Seventeen Mile River

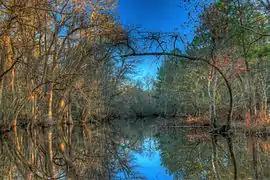

Seventeen Mile River is a stream in the U.S. state of Georgia. It is a tributary to the Satilla River.